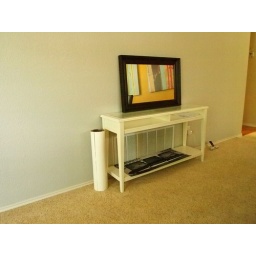
im going to hang the mirror and put gid's photo in the kitchen